2011 England riots

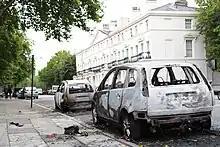
Burnt-out cars in Liverpool

The existence of social media made the 2011 riots unparalleled to any before them in terms of the speed at which issues managed to spread and at which rioters were able to mobilise and organise. Many used sites such as Facebook and Twitter to promote and advertise sites for looting and disorder. As a result, many online organisers were handed severe sentences for their roles in the violence.